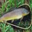
Label: trout